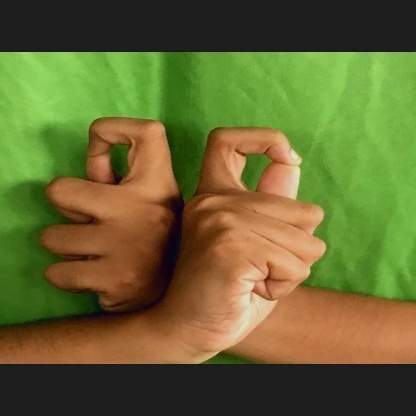
Mudra: Berunda